Hollywood High School

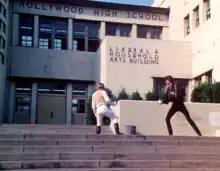
A scene from "The Optimist", filmed at the school in 1982

Hollywood High has been the filming location for movies, television shows, and other productions, including: